Falcon Heavy test flight

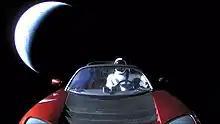
Last transmitted view en route away from Earth

The Falcon Heavy maiden flight was intended to accomplish at least several of the following objectives: